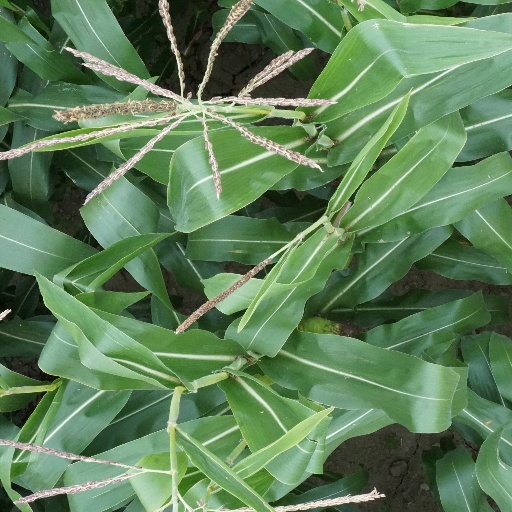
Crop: maize; corn